Glaspalast (Munich)

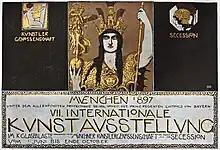
Poster for the VII. International Art Exhibition in Munich, by Franz von Stuck in 1897

Just three years after the completion of the Crystal Palace in London, which served as a model, the First General German Industrial Exhibition opened at the newly built glass palace on 15 July 1854. However the opening was overshadowed as first the staff and later the exhibition guests were affected by cholera.